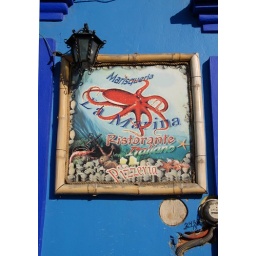
Blue wall with red octopus. This colorful scene captured my attention in the Jalatlaco barrio of Oaxaca Mexico